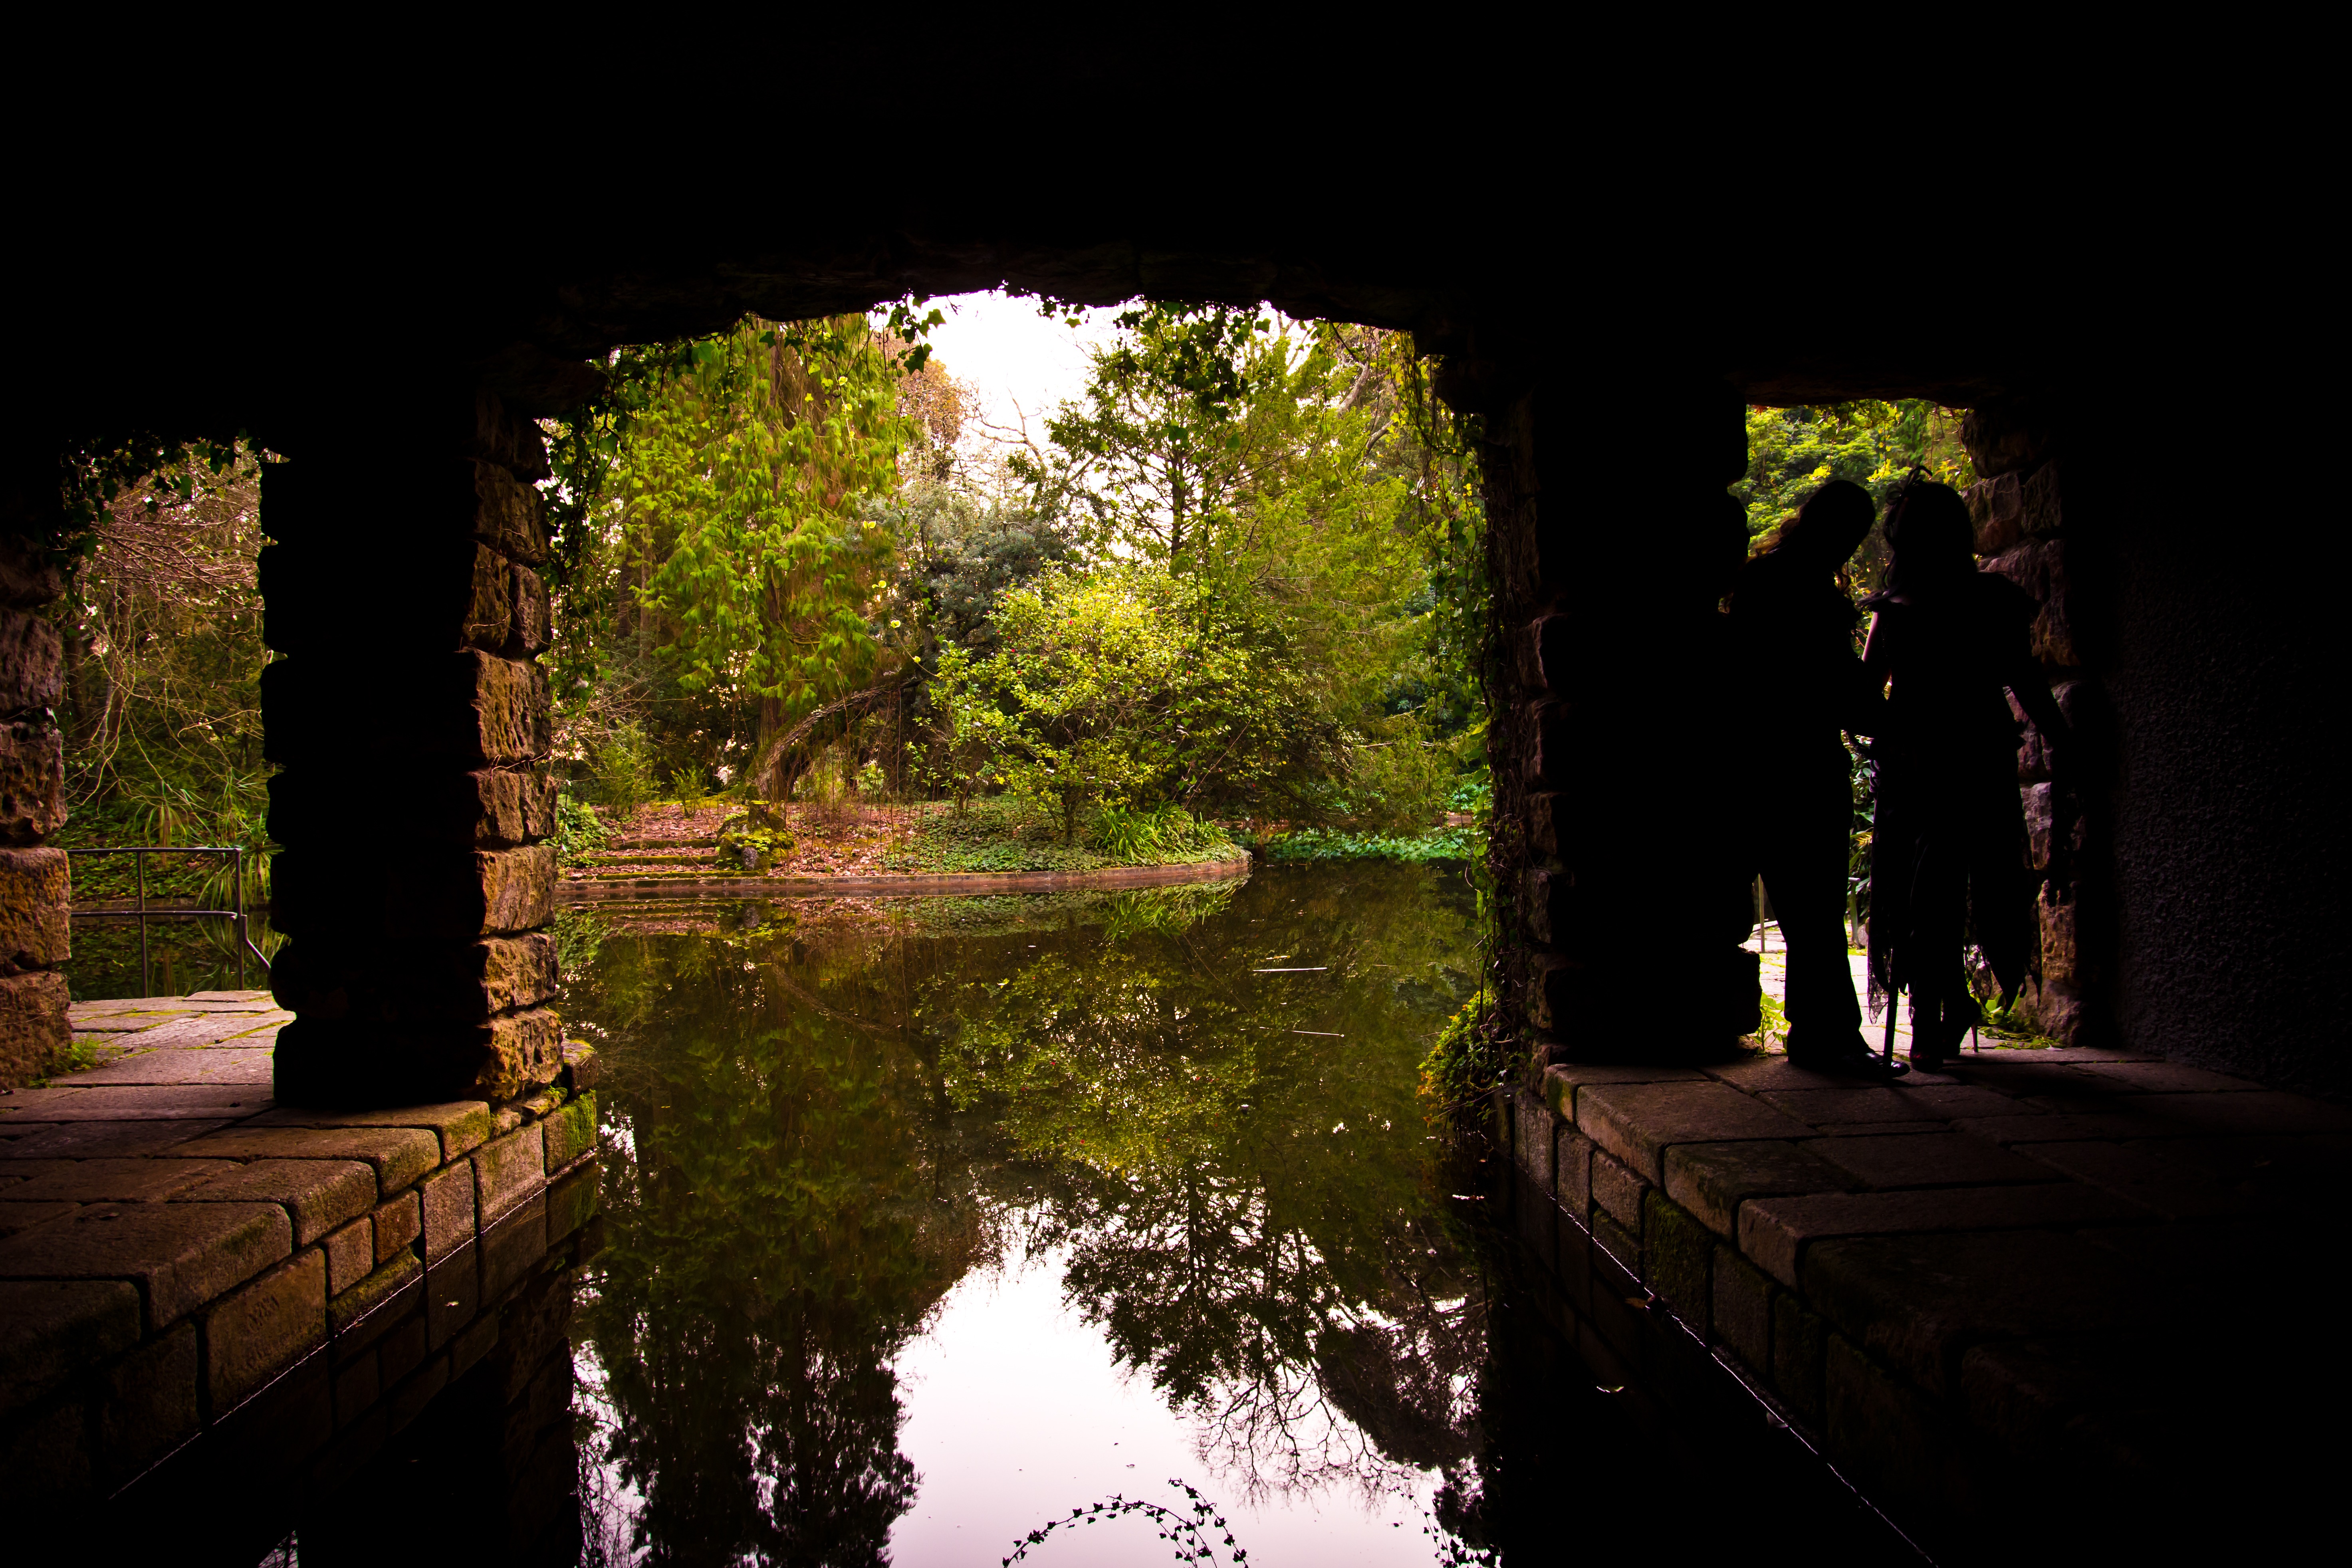
tree, nature, forest, light, night, sunlight, morning, leaf, flower, lake, evening, cave, reflection, jungle, autumn, darkness, garden, waterway, gothic, casal, woody plant